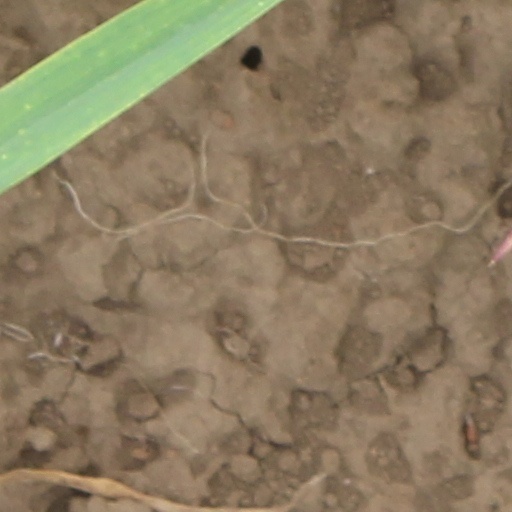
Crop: wheat